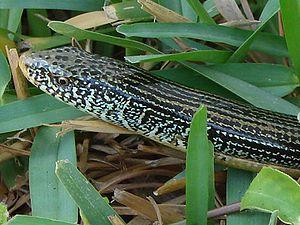
Ophisaurus est un genre de sauriens de la famille des Anguidae. Les espèces de ce genre sont appelées Serpents de verre.
Ophisaurus ventralis est une espèce de sauriens de la famille des Anguidae.